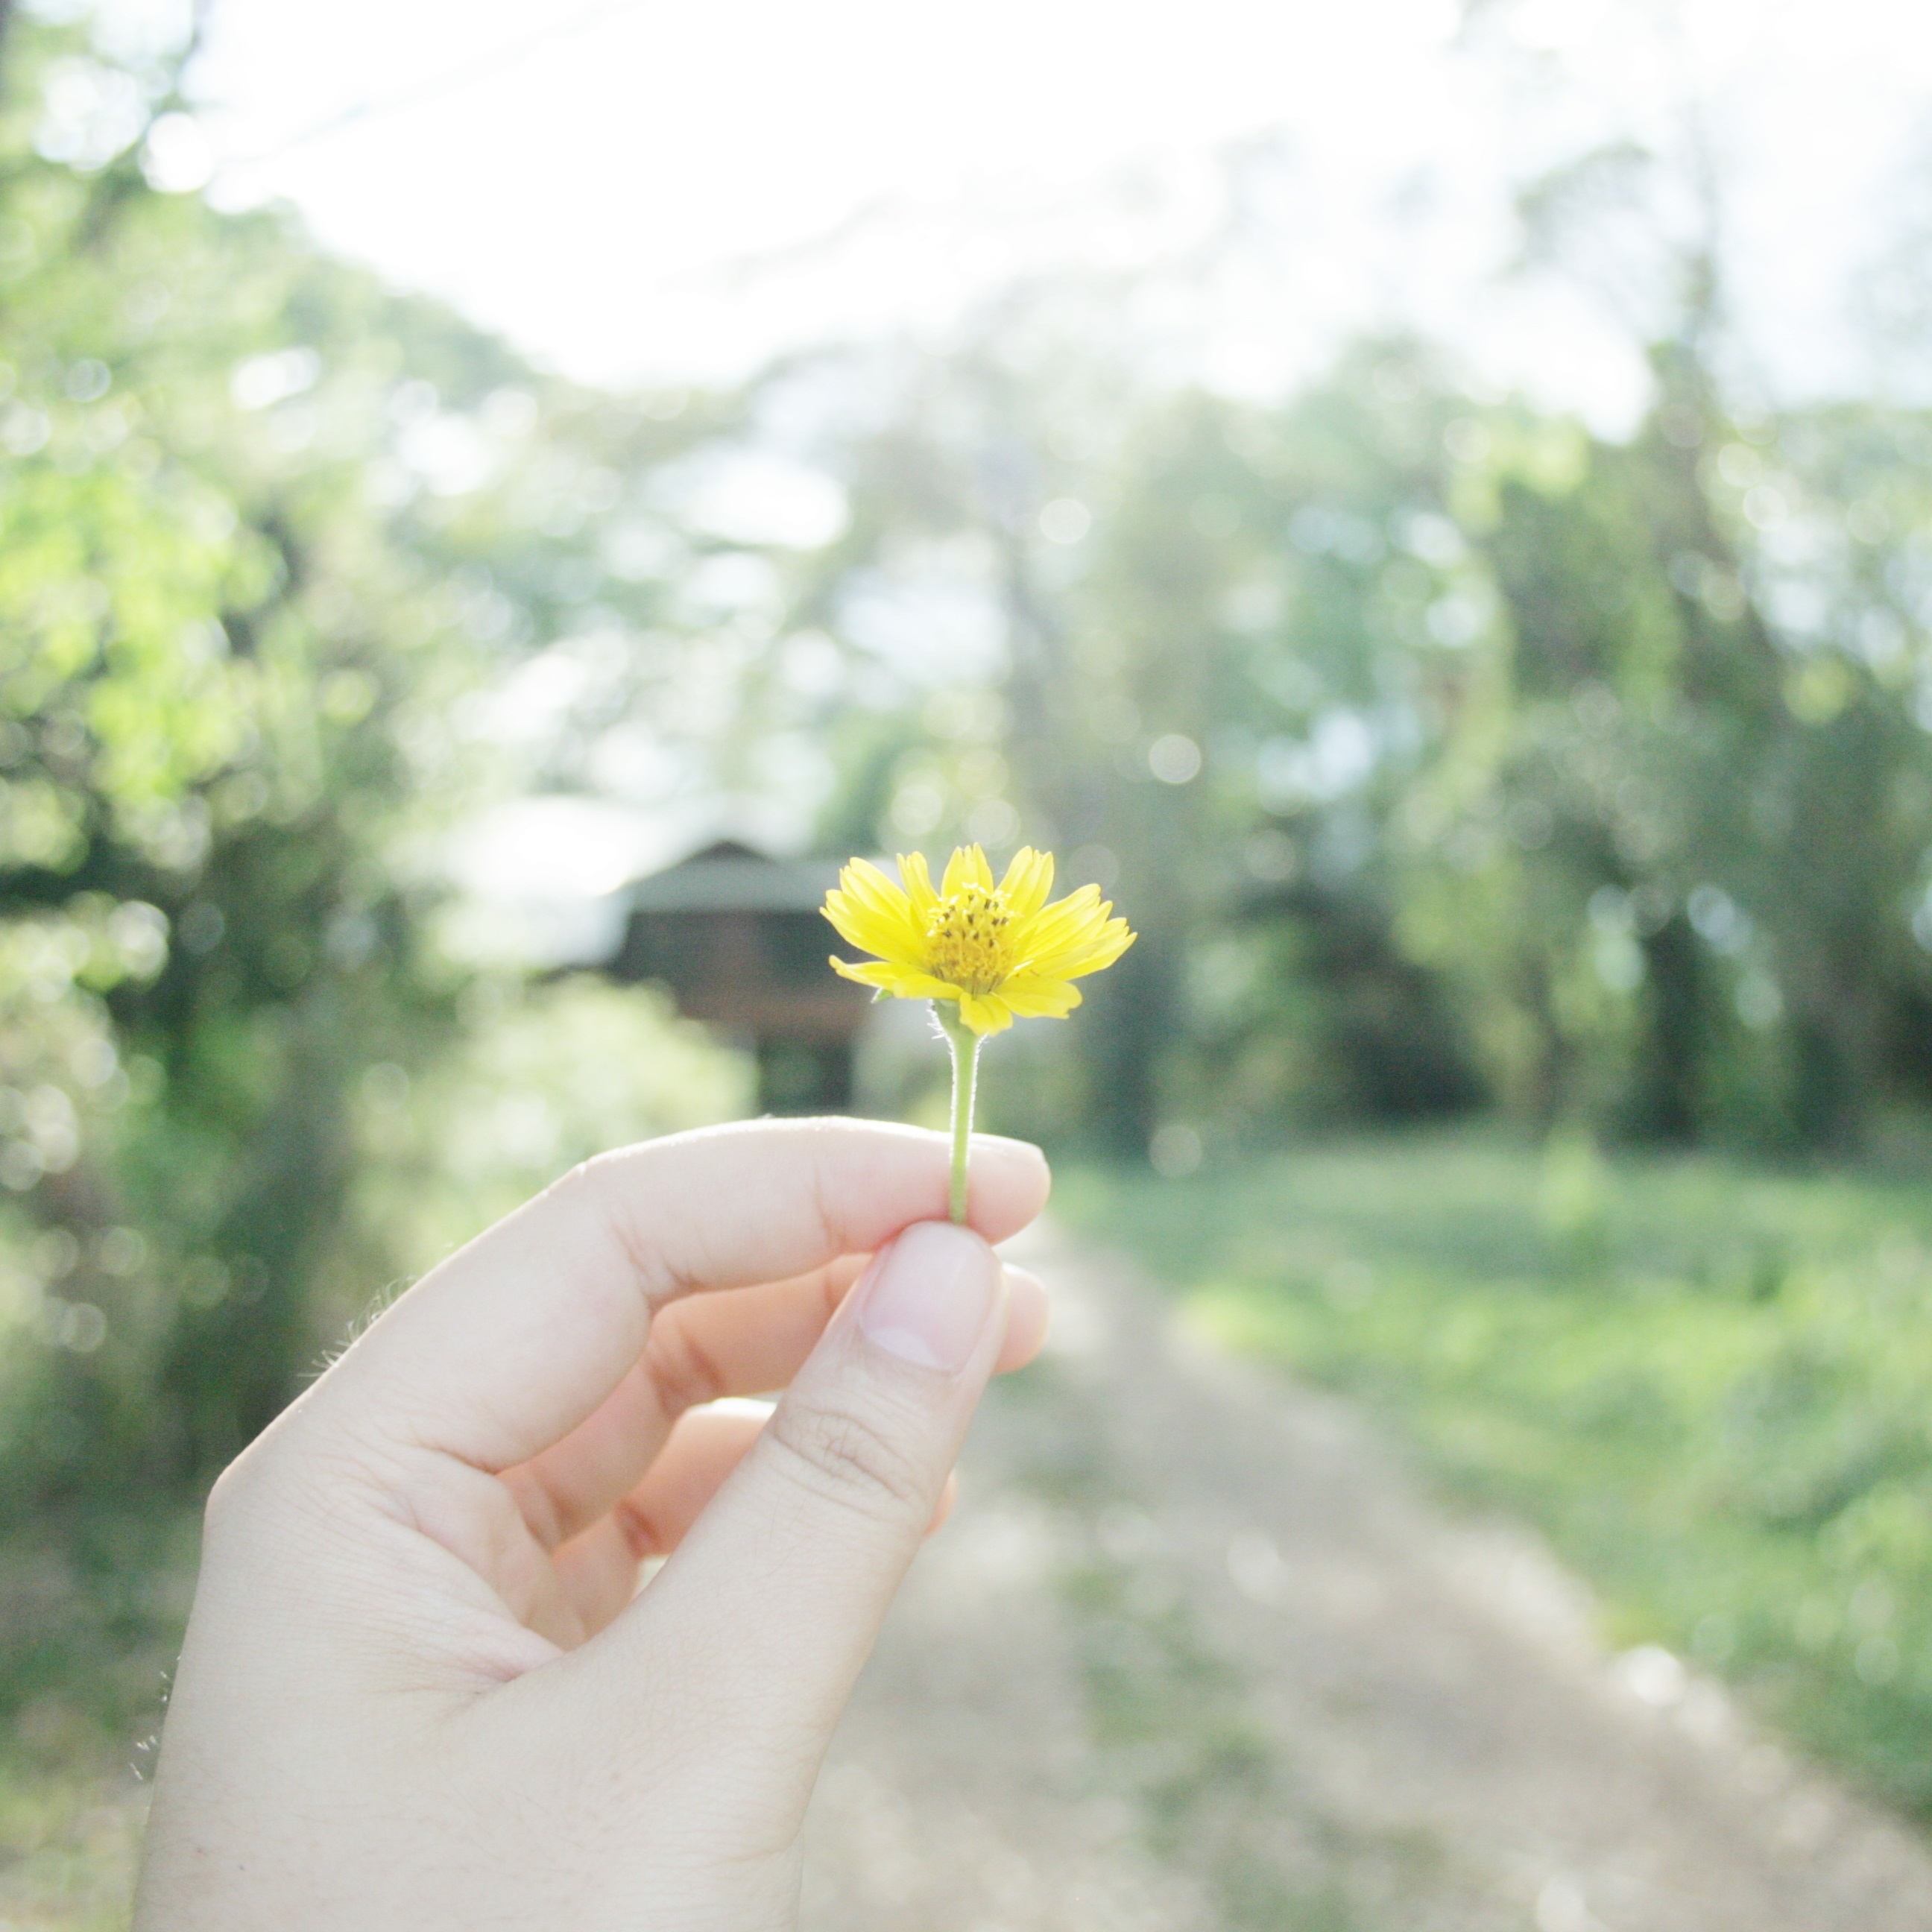
plant, flower, petal, yellow, flora, flowering plant, daisy family, flower bouquet, land plant